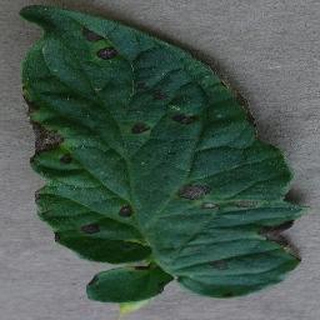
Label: tomato_early_blight